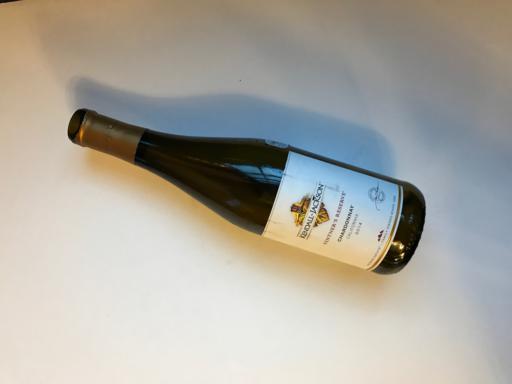
Waste category: glass